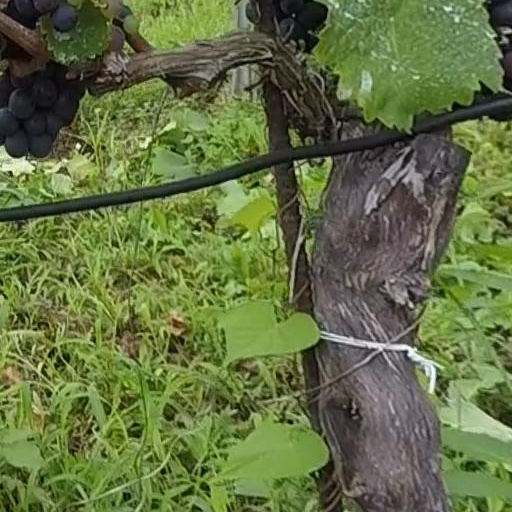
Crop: grape